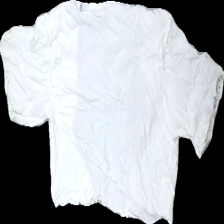
View: back
Type: Cardigan
Category: Ladies
Brand: Not in the list
Colors: White
Material: 100% viskos
Pattern: Embroidered
Cut: V-collar
Size: M
Season: All
Damage: skrynlig
Damage location: middle center
Damage 2: skrynklig
Damage 2 location: middle center
Price range: <50
Recommended usage: Reuse
Description: kort cardigan med puff ärmar och broderi tryck